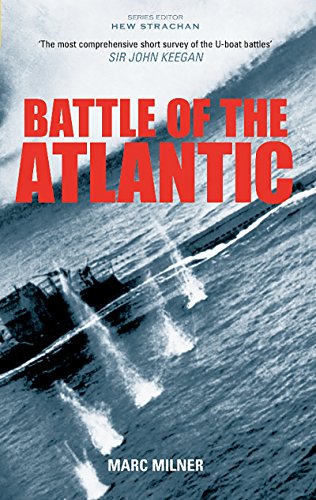
Battle of the Atlantic
Category: Buy a Kindle
From the Publisher A new and up–to–date history of the Battle of the Atlantic—from all sides: the British, Germans, Americans, Italians, Canadians and Russians. World War II was only a few hours old when the Battle of the Atlantic—the longest campaign of the Second World War and the longest, most complex submarine war in history—began with the sinking of an armed merchant cruiser by the German submarine U30. This book charts the fascinating development of U–boat capacities and the techniques used by the Allies to try to arrest the power of this secretive force. Part of the Battles and Campaigns series, edited by Hew Strachan, Chichele Professor of the History of War at the University of Oxford. Marc Milner is Professor of Military History at the University of New Brunswick, Canada. About the Author Marc Milner is Professor of History at the University of New Brunswick, Canada. He has written extensively on the naval history of the Second World War and his other books include North Atlantic Run and The U-Boat Hunters. He lives in Canada. Review "The most comprehensive short survey of the U-boat battles."  —Sir John Keegan, author, The First World War Review ""The most comprehensive short survey of the U-boat battles." --Sir John Keegan, author, " The First World War
Features: A major reinterpretation of the most important military campaign of World War II World War II was only a few hours old when the Battle of the Atlantic, the longest campaign of World War II and the most complex submarine war in history, began with the sinking of the unarmed passenger liner Athenia by the German submarine U30. Based on the mastery of the latest research and written from a mid-Atlantic—rather than the traditional Anglocentric—perspective, Marc Milner focuses on the confrontation between opposing forces and the attacks on Allied shipping that lay at the heart of the six-year struggle. Against the backdrop of the battle for the Atlantic lifeline he charts the fascinating development of U-boats and the techniques used by the Allies to suppress and destroy these stealth weapons.